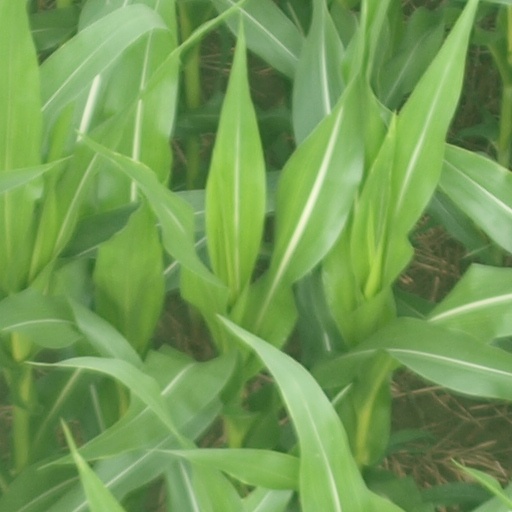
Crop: maize; corn